Slogen

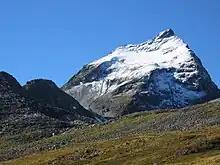
Slogen up close.

Even though it is not among the highest peaks in Norway, the tall mountain is rated among the top ten mountain walks in Norway. This is largely due to its beauty, view, and the fact that it's rising directly from the fjord.